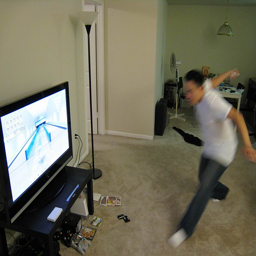
a man caught in motion of playing  wii game
a male in a white shirt is playing a video game
A man playing Wii bowling in front of a television.
A man playing games in front of a large screen
A man energetically playing Wii in his living room